Gianni Serra

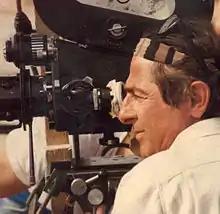

Gianni Serra (14 December 1933 – 3 September 2020) was an Italian film director and screenwriter.